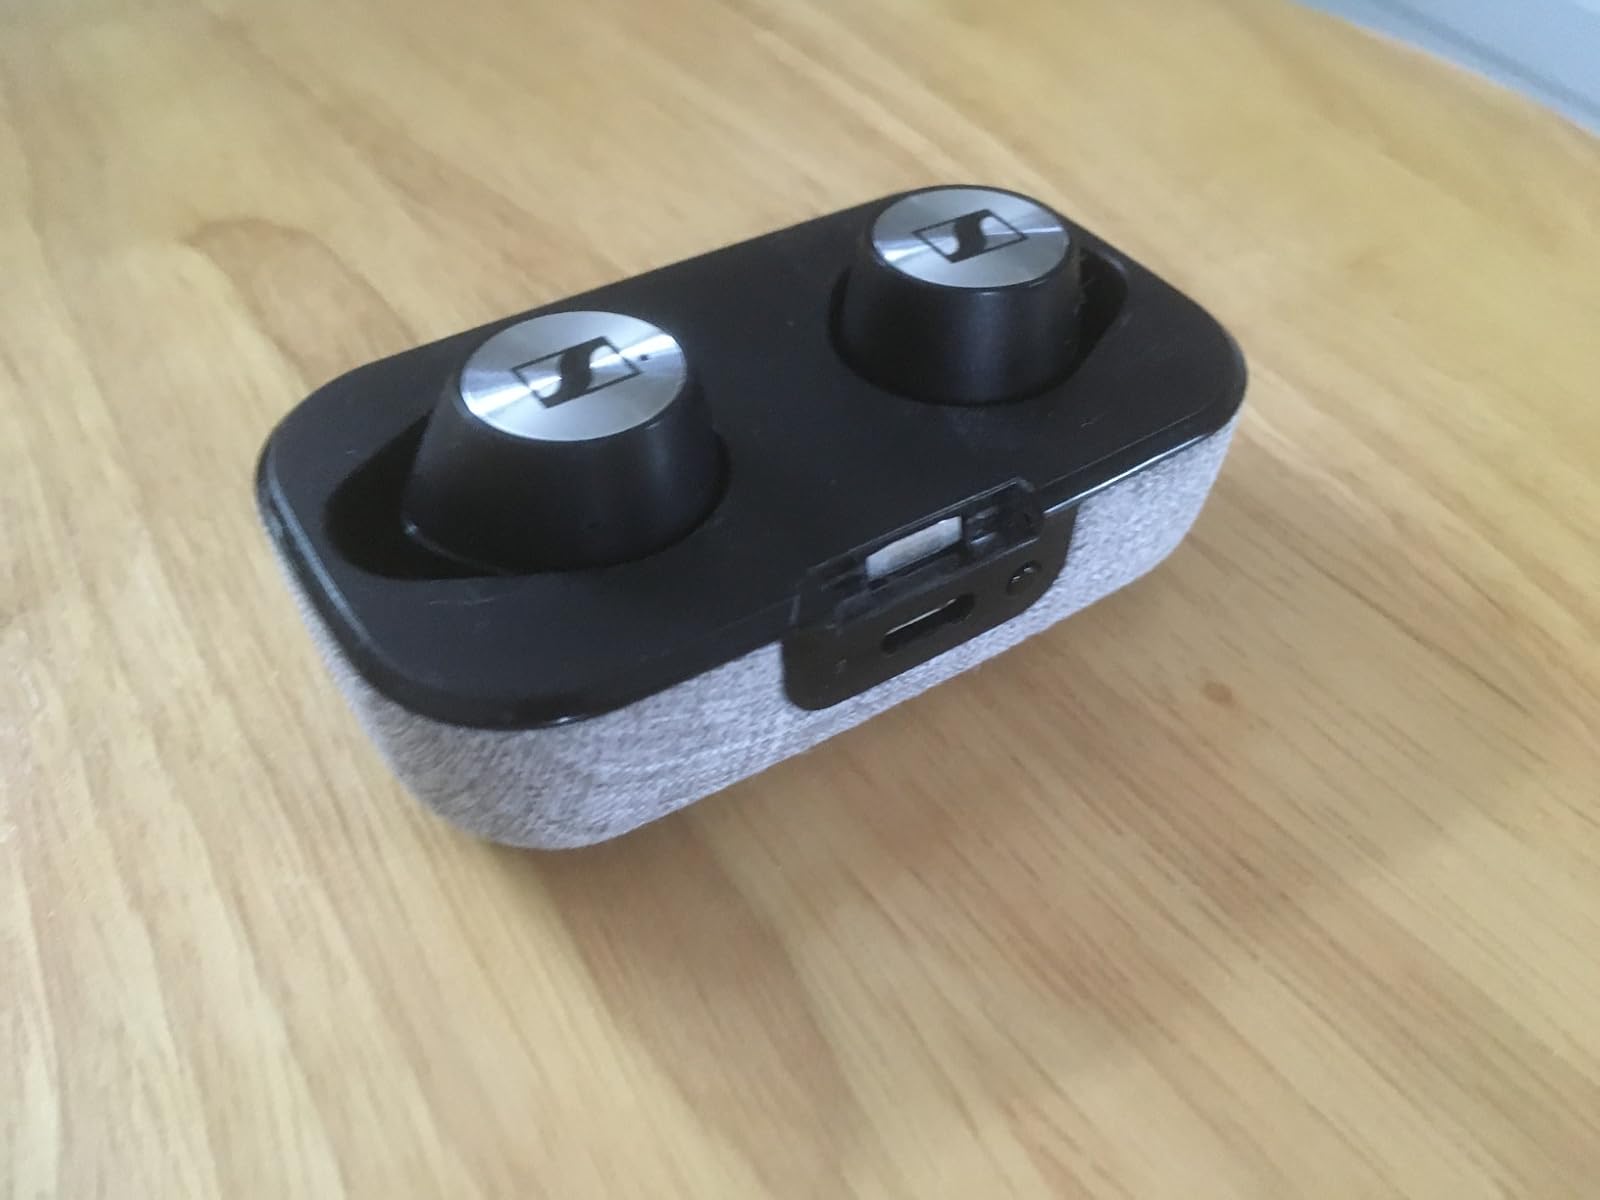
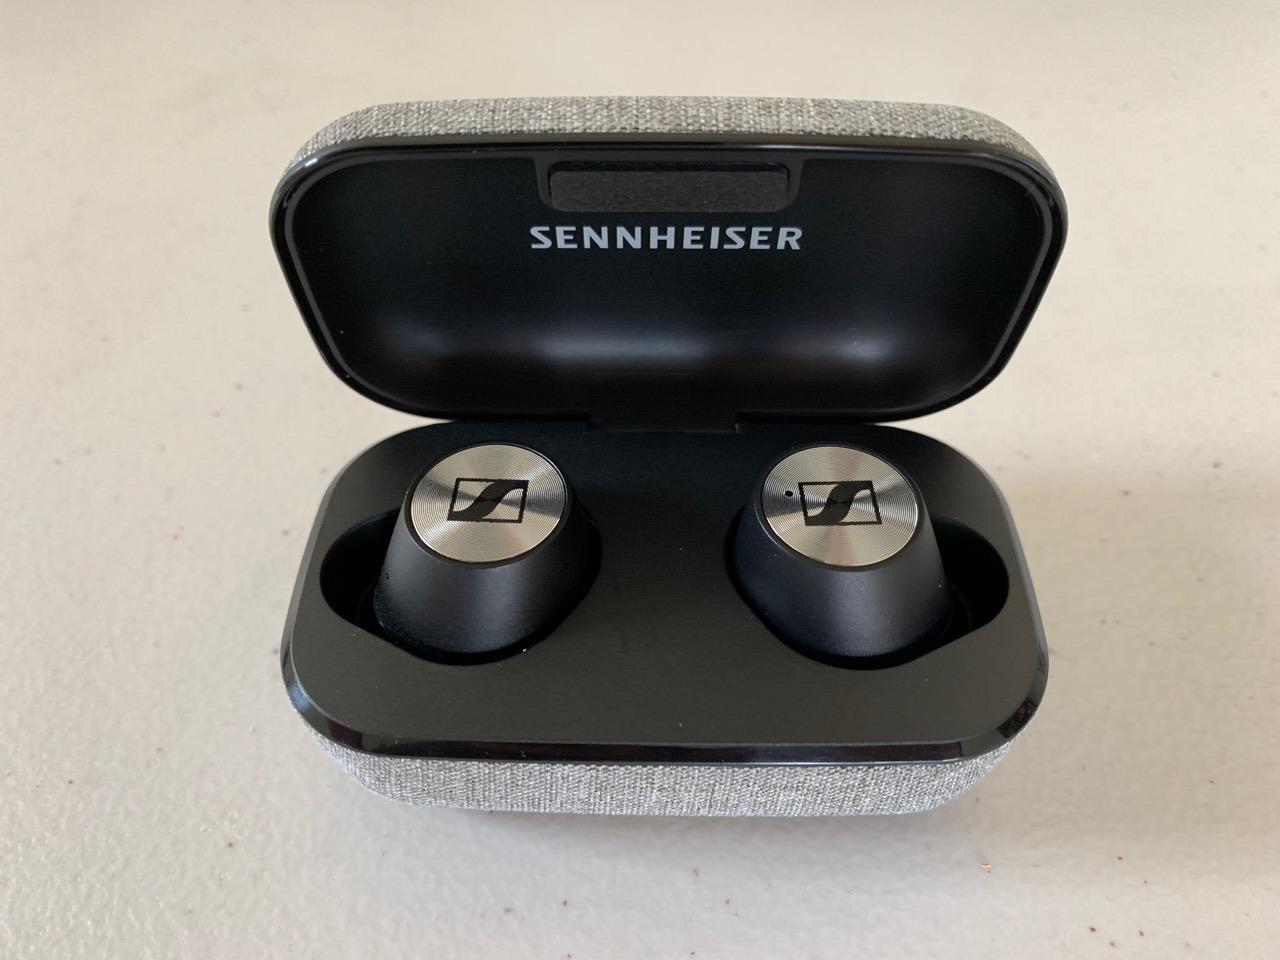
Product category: earbuds
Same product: yes